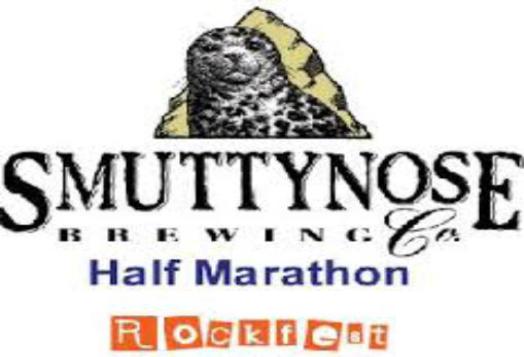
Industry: Food